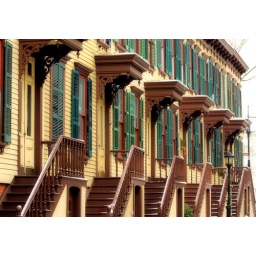
A gorgeous row of 19th century wooden houses tucked away in Washington Heights.